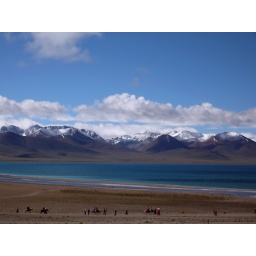
Highest salt water lake in the world and Holy for the Tibettans.